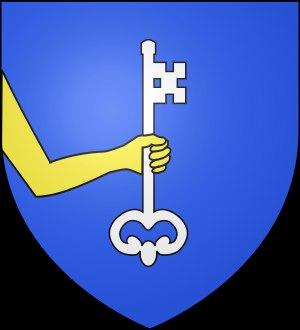
Senestre, ou sénestre, est un terme signifiant « gauche », par opposition à dextre. Si le mot est aujourd'hui littéraire et rare, il est néanmoins toujours utilisé en héraldique, en géologie ou en zoologie.